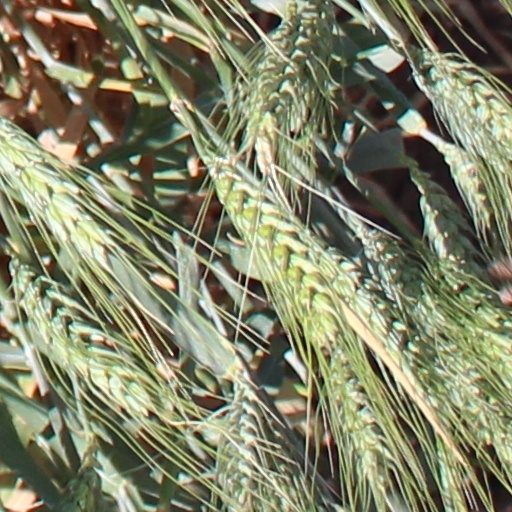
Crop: wheat